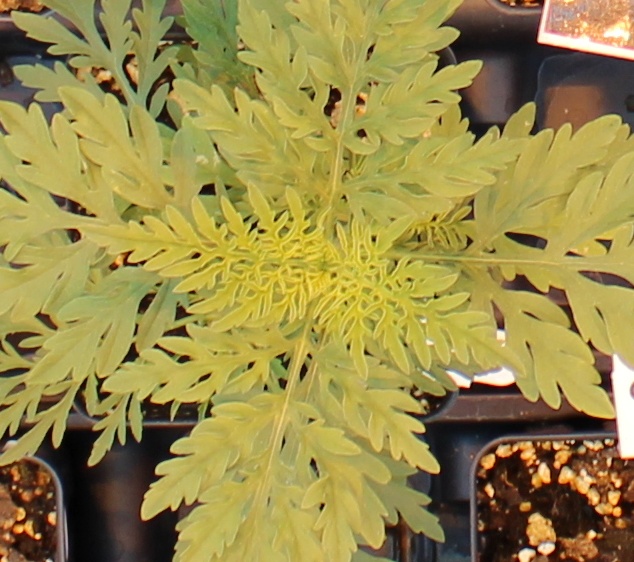
Label: Ragweed